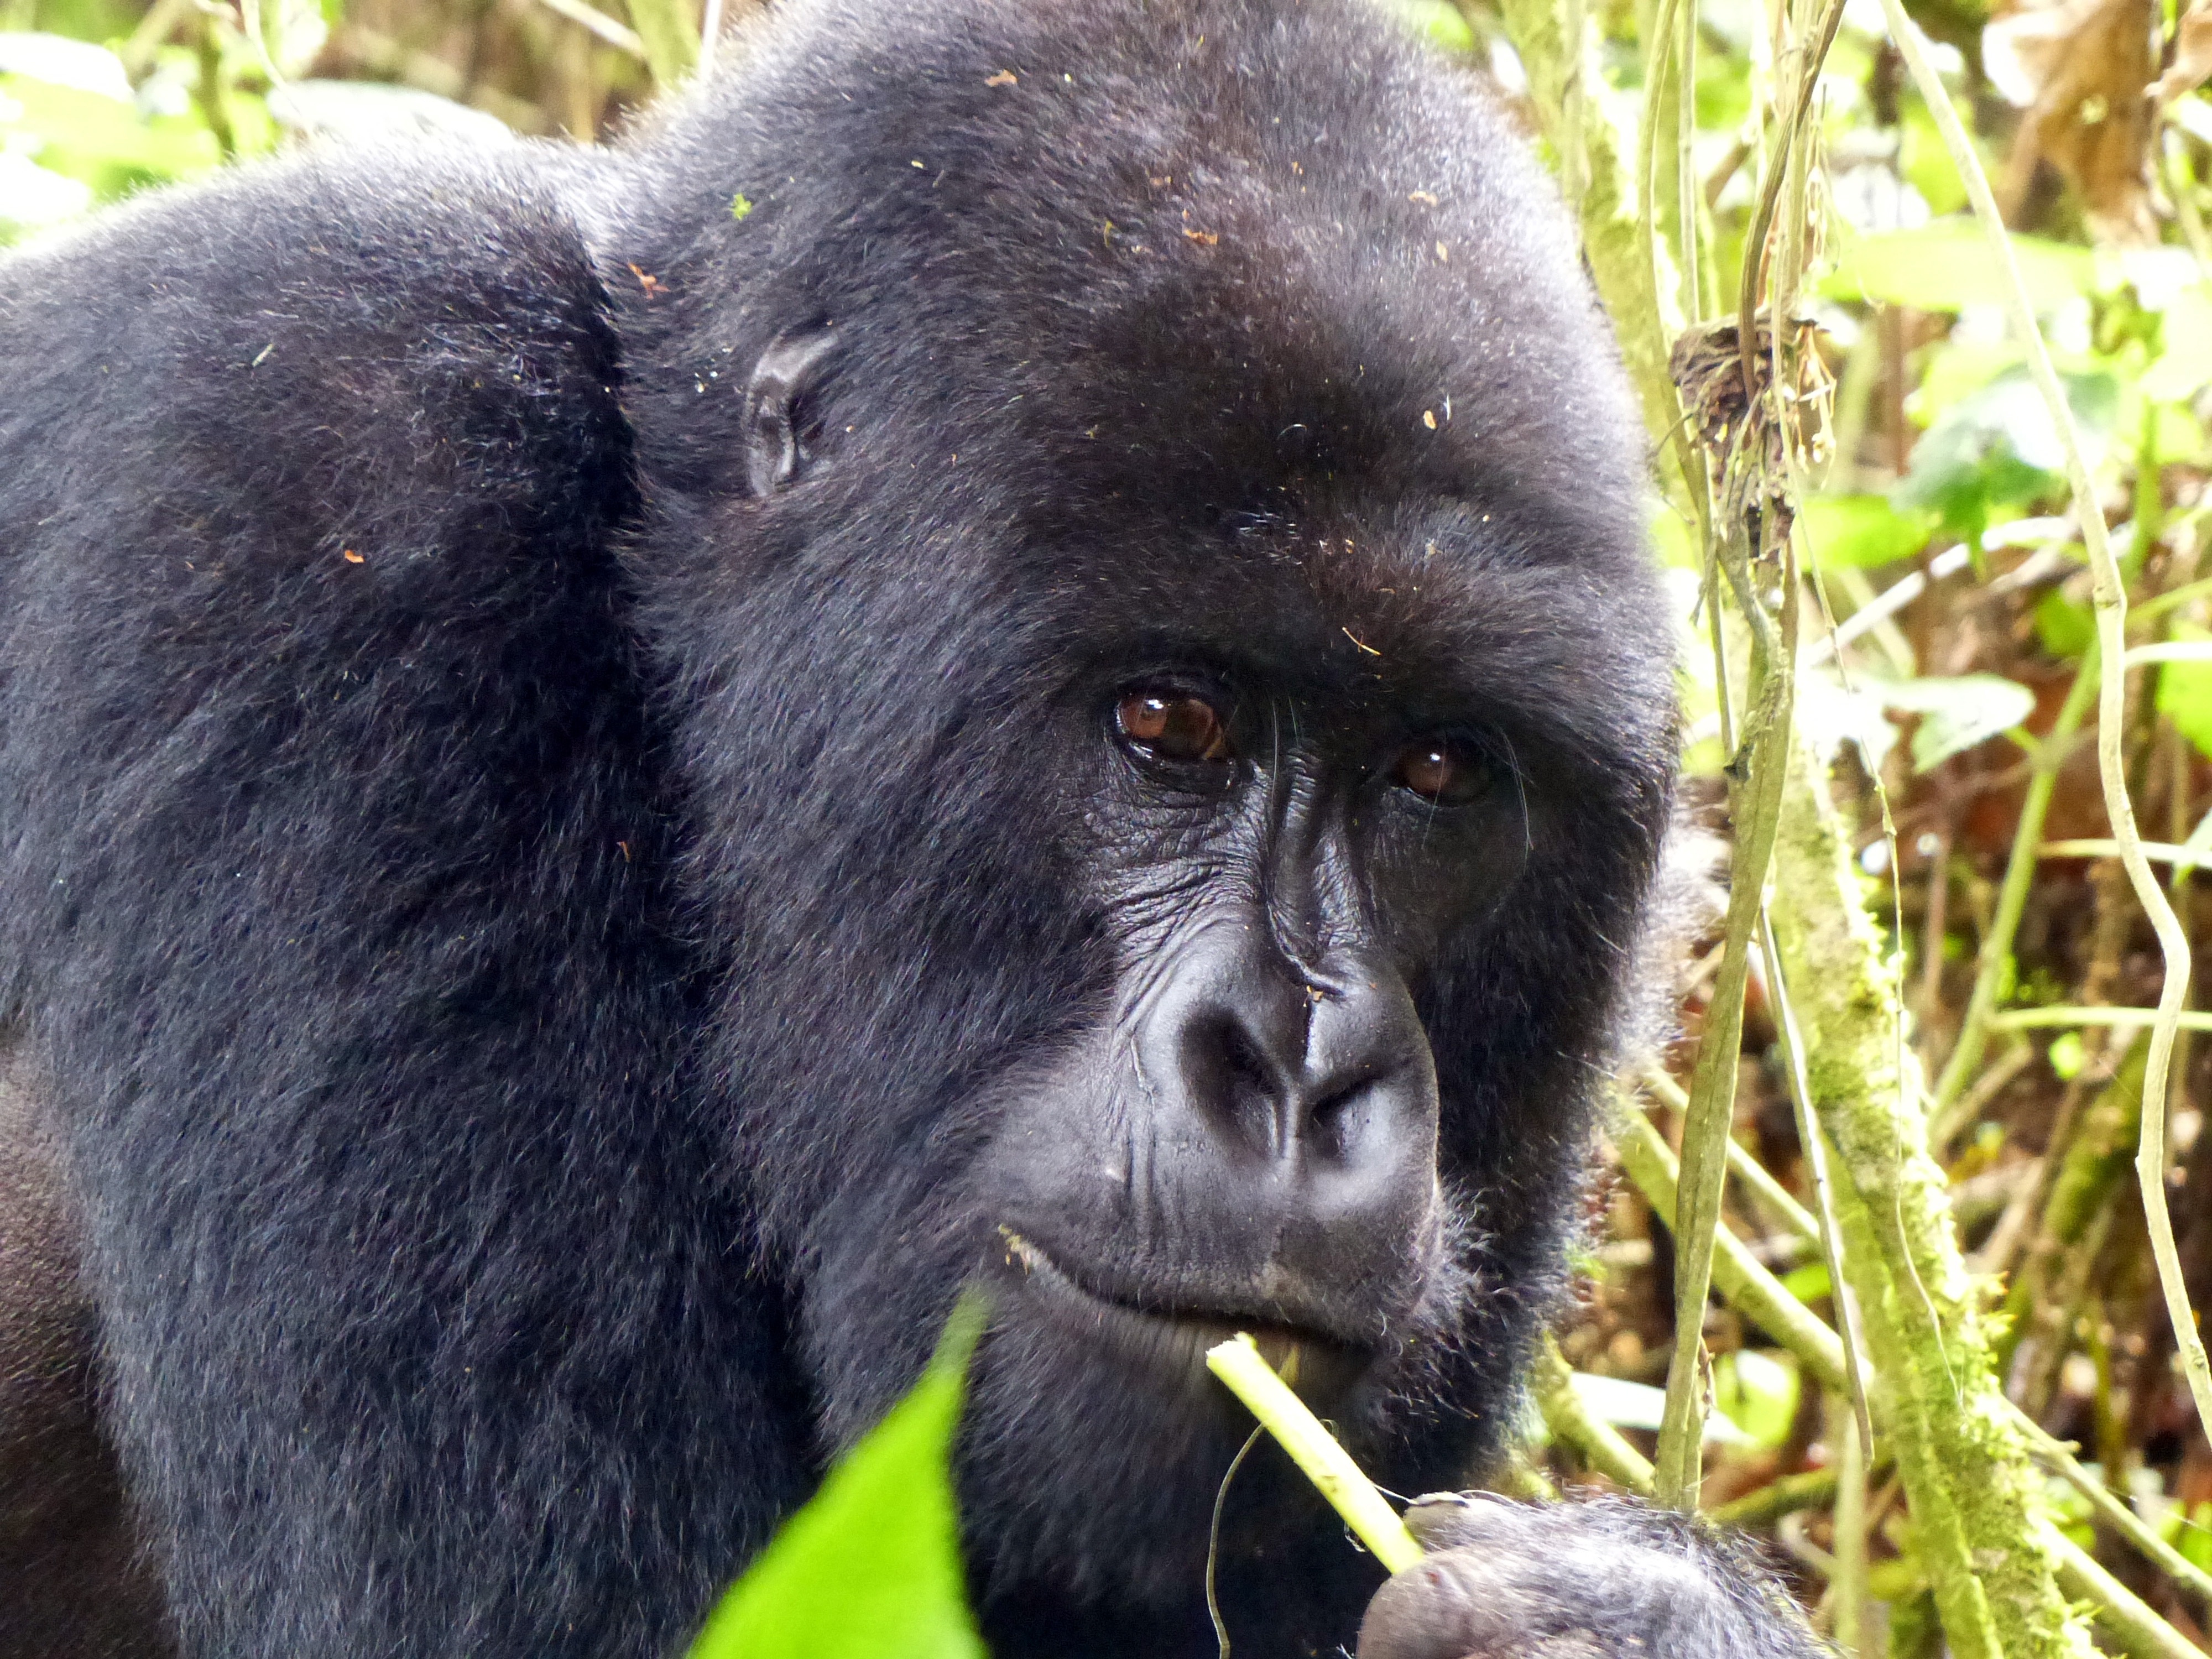
nature, wildlife, zoo, mammal, fauna, primate, gorilla, chimpanzee, vertebrate, safari, rwanda, western gorilla, east africa, great ape, common chimpanzee